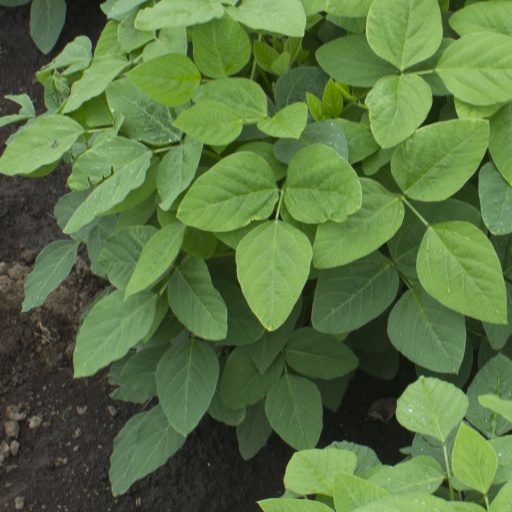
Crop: soybean